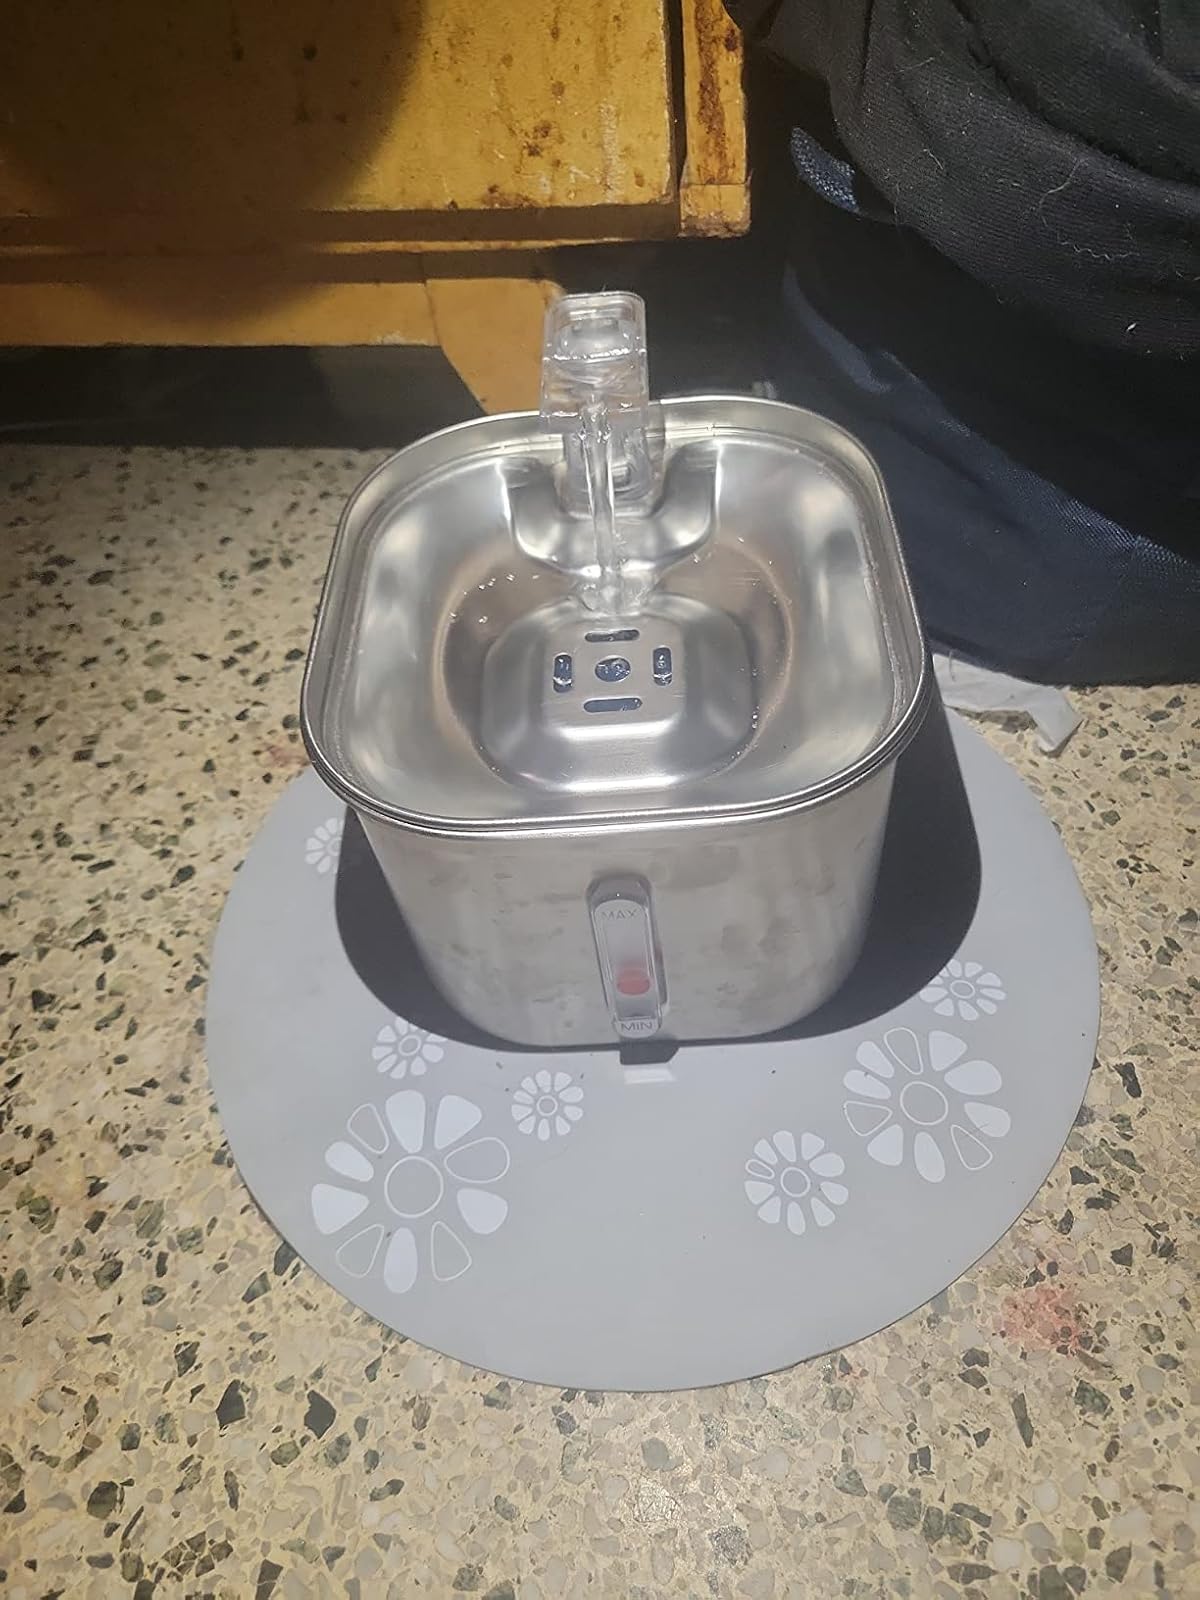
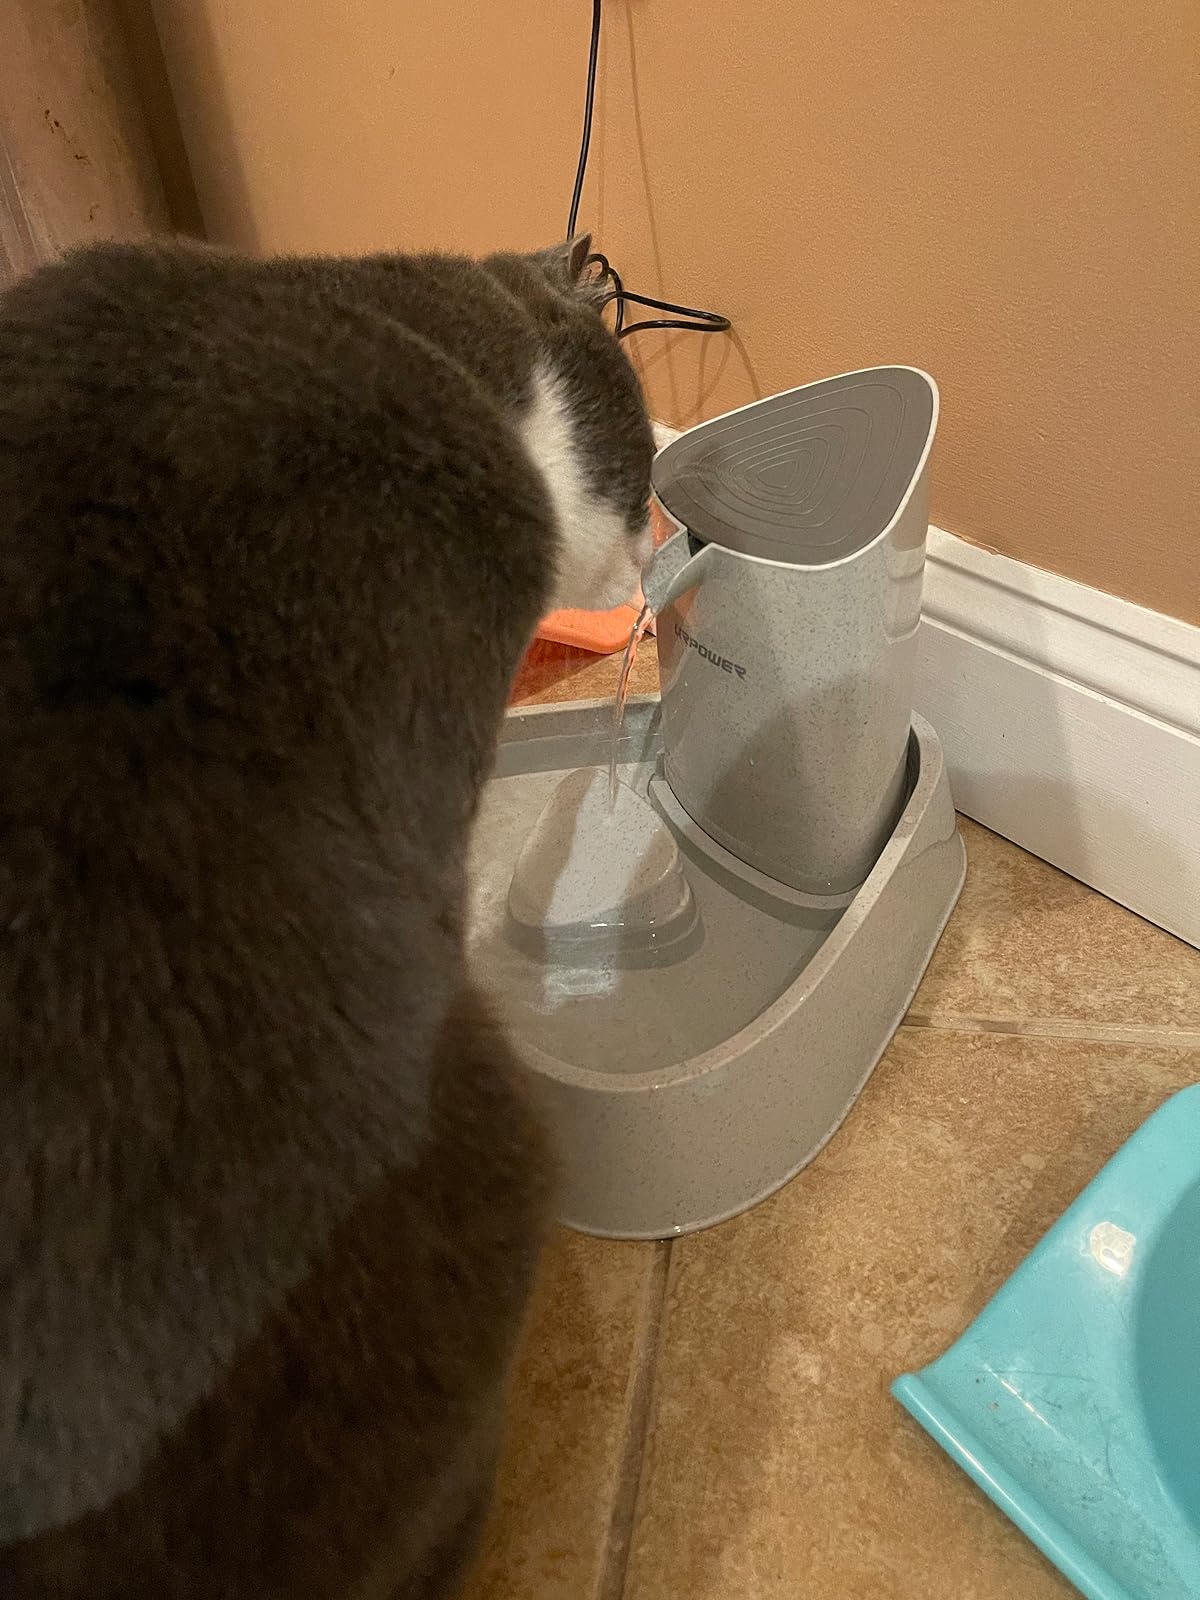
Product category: items_bowl
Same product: no